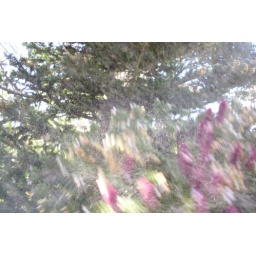
pollen cloud from my tree in flower